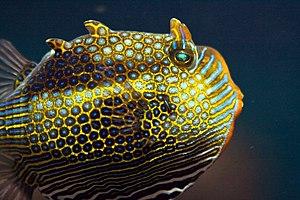
Les Aracaninae sont une sous-famille de poissons qui n'est pas reconnue par FishBase et WoRMS qui placent tous ses genres sous la famille Aracanidae.
Aracana ornata est une espèce de petit poisson originaire des eaux australiennes de la famille des Aracanidae
Les tétraodontiformes forment un ordre de poissons à nageoires rayonnées, aussi appelé Plectognathi. Certains les classent en tant que sous-ordre des Perciformes.